List of Empire ships (B)

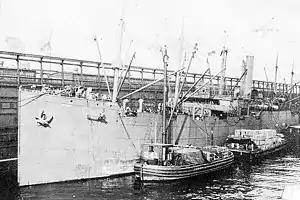
US Army Chartered Transport "Artemis"

was a 7,079 GRT cargo ship which was built by Vickers-Armstrongs Ltd, Barrow in Furness. Launched on 8 October 1941 and completed in December 1941. Sold in 1946 to Reardon Smith Line Ltd and renamed "Paris City". Sold in 1954 to Duff, Herbert & Mitchell Ltd, Liverpool and renamed "Westford". Sold in 1958 to Compagnia Atlantica-Pacifica, Panama and renamed "Severn River". Sold in 1959 to R & E Sadikloğu Ortaktari, Turkey and renamed "Hüseyin Kaptan". Scrapped at Haliç in 1963.